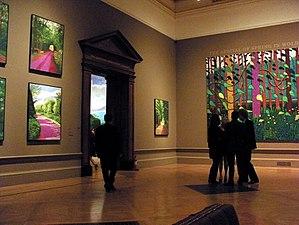
David Hockney, né le 9 juillet 1937 à Bradford au Royaume-Uni, est un peintre portraitiste et paysagiste, dessinateur, graveur, décorateur, photographe et théoricien de l'art britannique. Il vit et travaille en Normandie, près de Caen.